Iglesia y Convento de la Compañía de Jesús, Antigua Guatemala

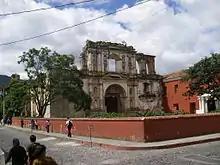
Exterior of the old school in 2010, after its restoration following the earthquakes of 1717 thru 1976.

Later on, it hosted a Guatemalan handcraft product market until 1992, when the International Cooperation Agency for Development from Spain committed to restore the school building in exchange of being able to use it to create an international educational center, with the blessing of the National Council for Antigua Guatemala Protection.